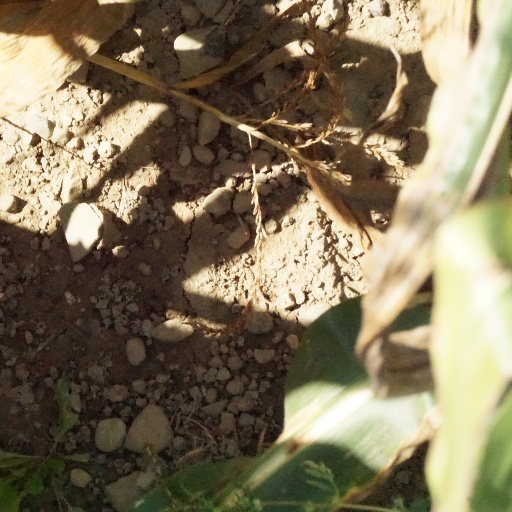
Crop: maize; corn